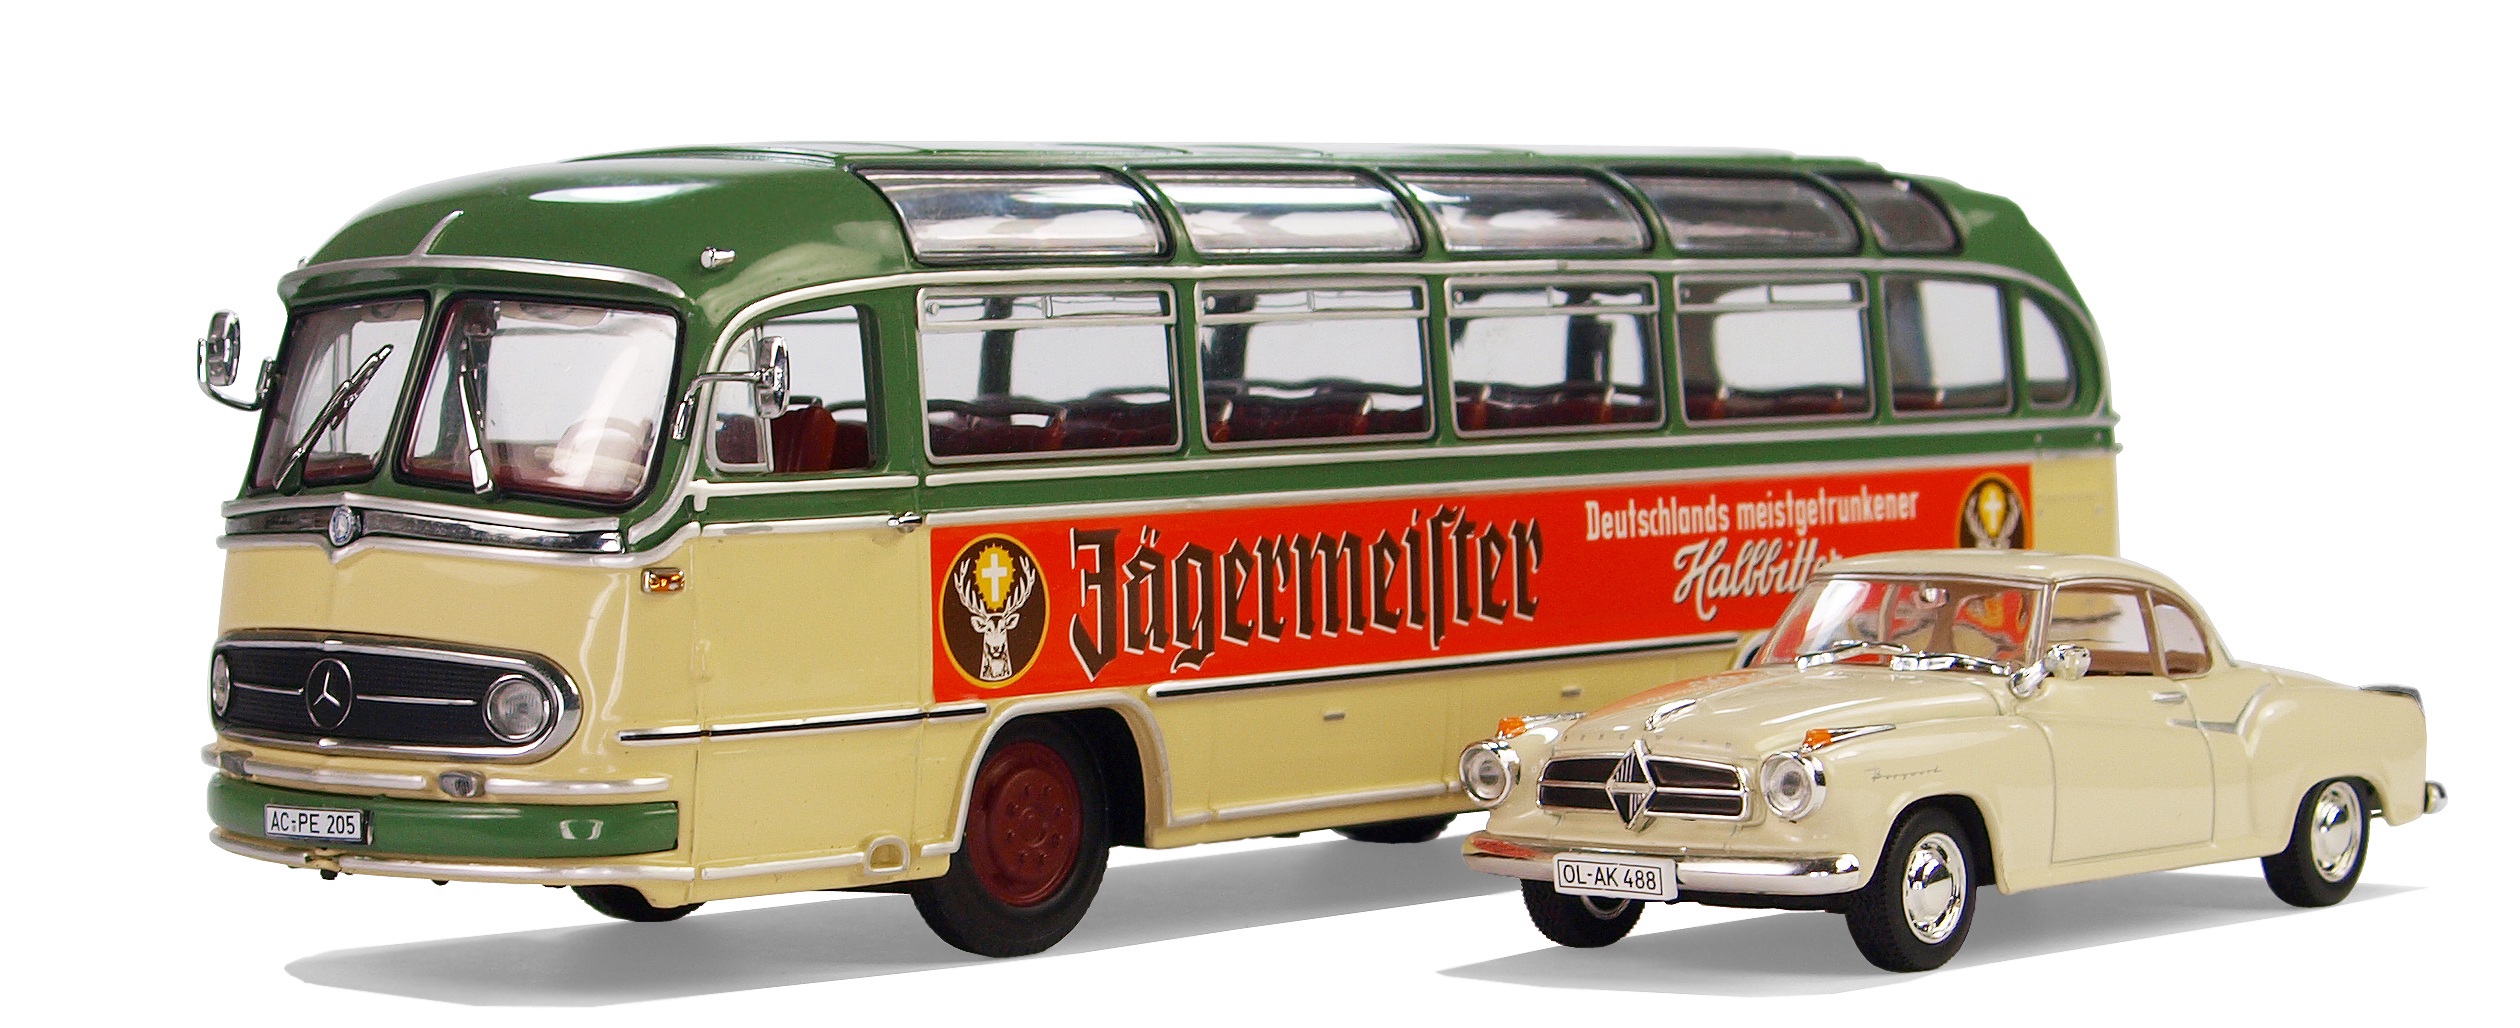
car, van, transport, model, vehicle, motor vehicle, bus, oldtimer, buses, pkw, collect, mercedes benz, models, hobby, minibus, commercial vehicle, borgward, model car, land vehicle, mode of transport